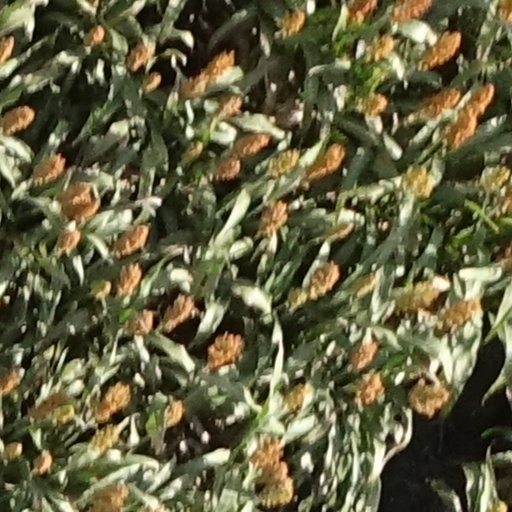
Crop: sorghum